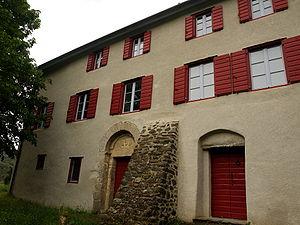
Photo de la commune d'Urbanya.
L'église Saint-Étienne d'Urbanya est une église en partie romane située à Urbanya, dans le département français des Pyrénées-Orientales.